Chest (furniture)

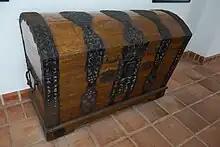
German chest with metal band and locking mechanism, c. 1847

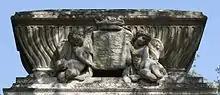
External tomb chest of Alejandro María Aguado, 1st Marquis of the Guadalquivir Marshes, at the Père-Lachaise Cemetery in Paris; made in 1844

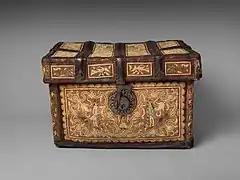
Chest (petaca) from colonial Mexico, c. 1772; now in the Metropolitan Museum of Art

The Ancient Egyptians created the first known chests, using wood or woven reeds, circa 3000 BC.